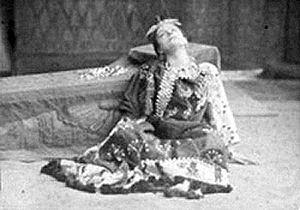
Eleonora Duse est une comédienne italienne née le 3 octobre 1858 à Vigevano et morte le 21 avril 1924 à Pittsburgh. Elle est considérée comme l'une des plus grandes comédiennes de son temps. Rivale de Sarah Bernhardt, elle lui voua cependant une admiration profonde.